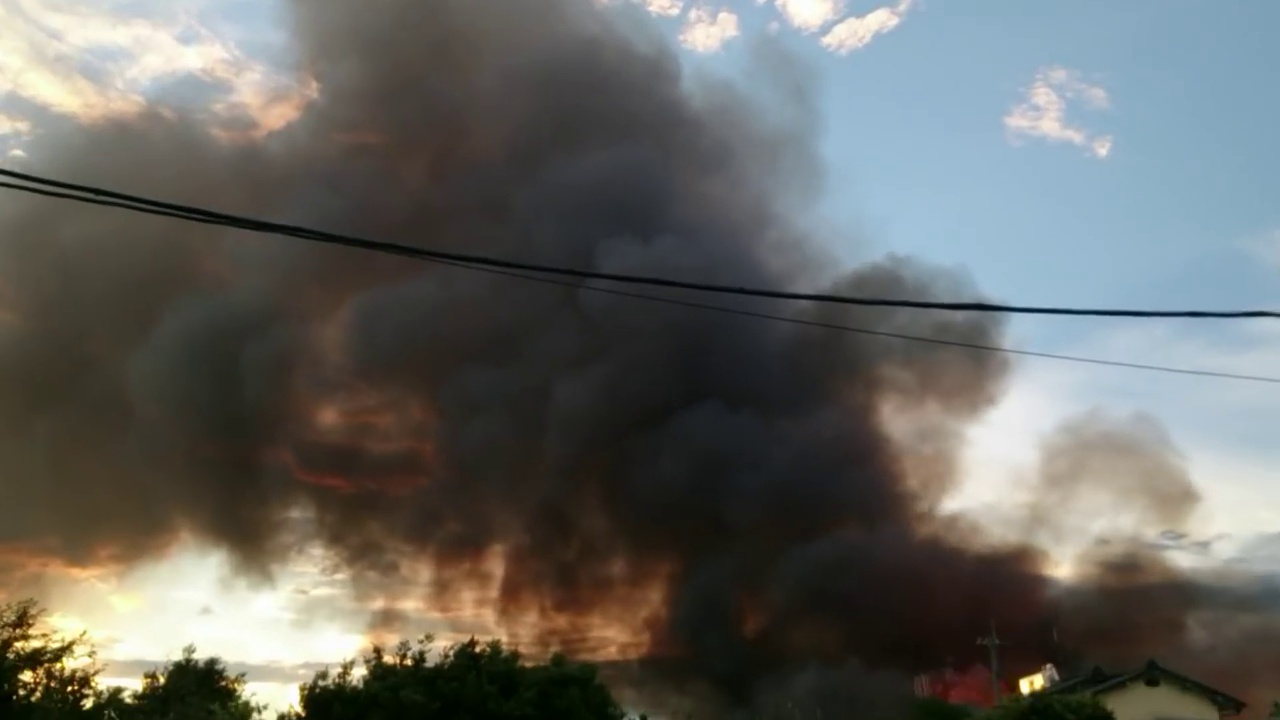
Fire: no
Smoke: yes